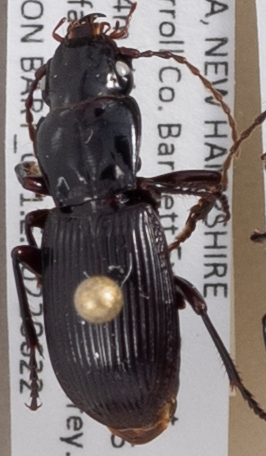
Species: Pterostichus rostratus
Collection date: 2022-06-22
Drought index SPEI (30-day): -1.058
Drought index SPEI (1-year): -0.362
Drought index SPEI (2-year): -1.13